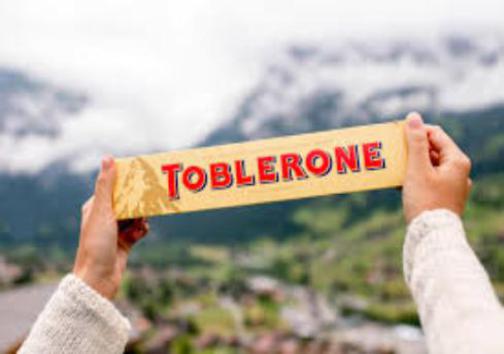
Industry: Food